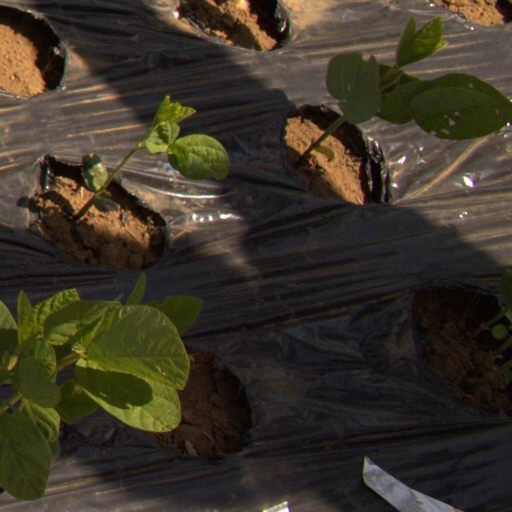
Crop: Jerusalem artichoke